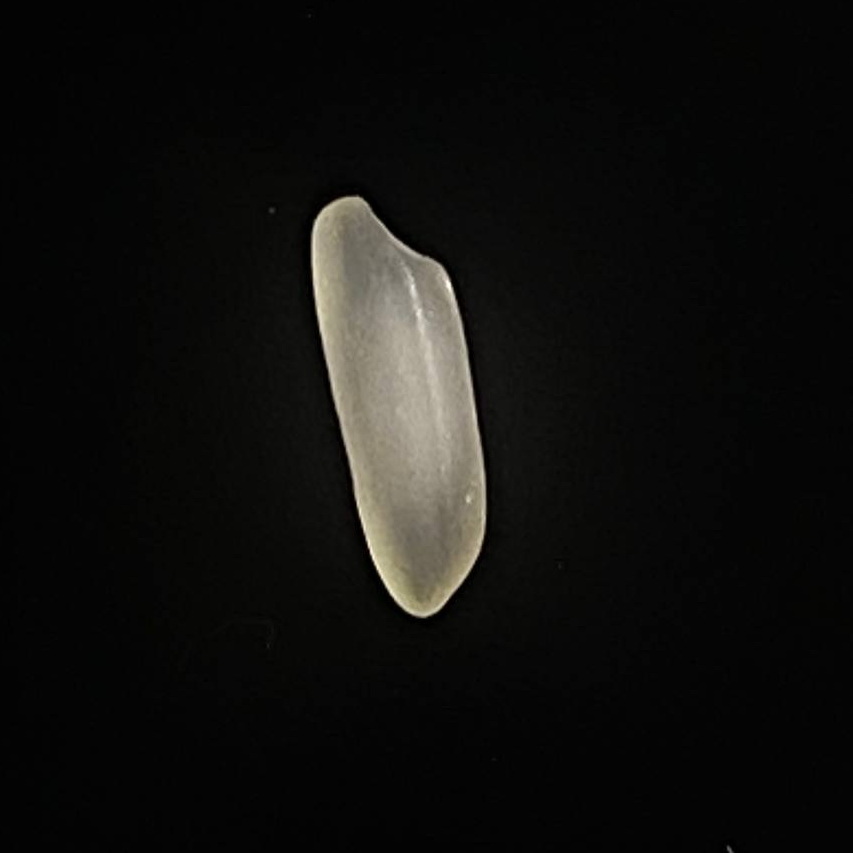
Rice variety: Najirshail